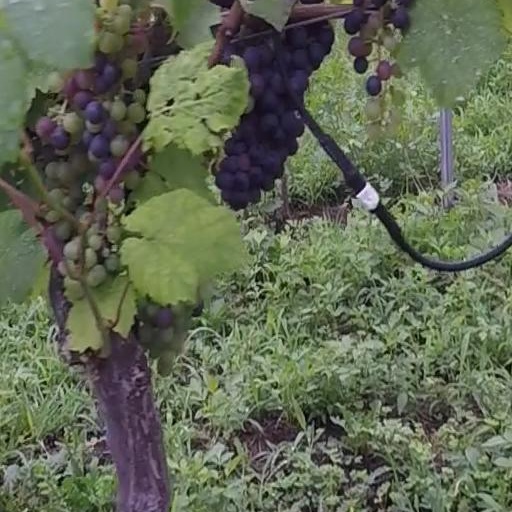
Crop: grape